Music of Portugal

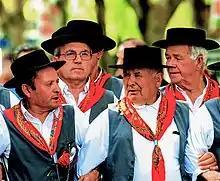
A group of Cante Alentejano

Folk/traditional music acts include: Dazkarieh, Cornalusa, Gaitúlia, Strella do Dia, Fausto, Notas e Voltas, Roberto Leal, Ronda dos Quatro Caminhos, Terra a Terra, Tonicha, Cândida Branca Flor, Óióai, Janita Salomé, Uxukalhus, Frei Fado D'el Rei, Gaiteiros de Lisboa, Roncos do Diabo, Dâna, Luís Peixoto, Dulce Pontes, Sangre Cavallum, Teresa Salgueiro, Vitorino and Xaile.